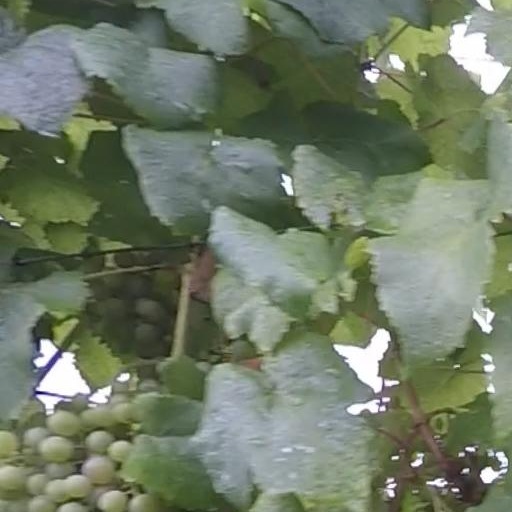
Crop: grape